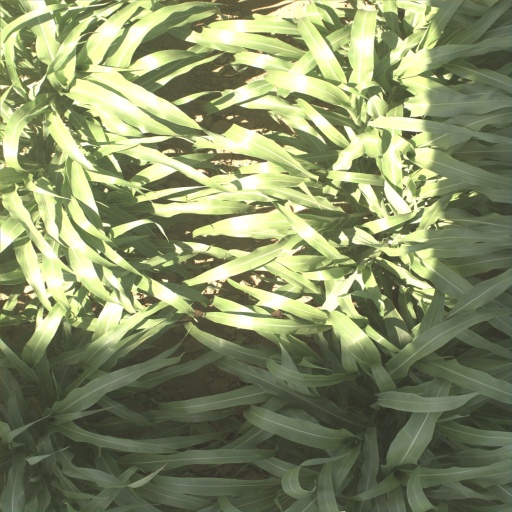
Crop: sorghum